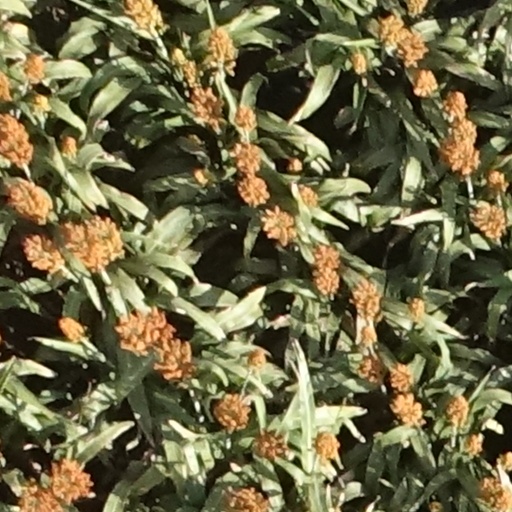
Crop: sorghum